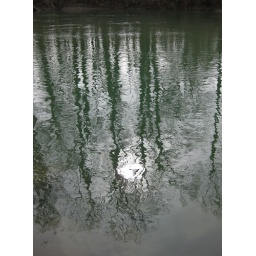
The sun is reflected off the river as a bright spot in the cloud cover.